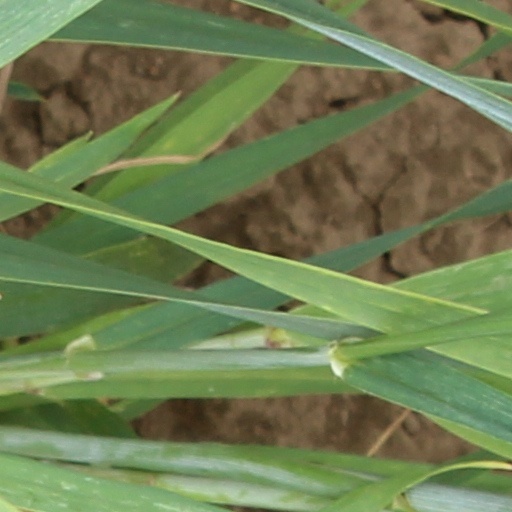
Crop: wheat